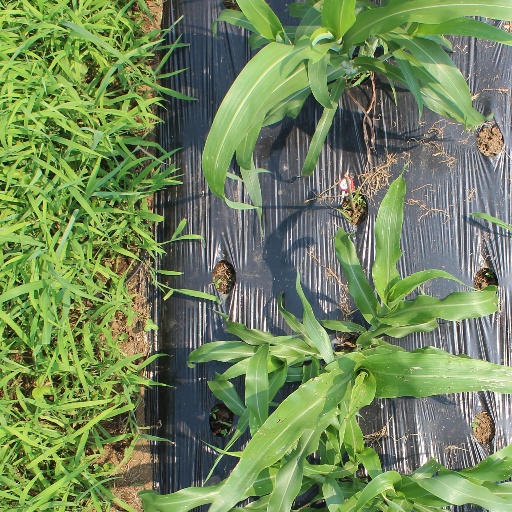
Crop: sorghum